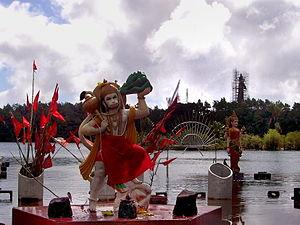
Vue du lac de Grand Bassin pendant le Mahashivatri
Tous les quatorzièmes jours de la lune dans sa face sombre du calendrier de cet astre sont dédiés dans l'hindouisme au dieu Shiva. La Mahashivaratri a lieu une fois par an, vers février-mars dans le calendrier grégorien, le mois de Magha ou Phalguna en Inde. Le Mahashivaratri est un des plus grands festivals de l'année sur le sous-continent indien. Le jeûne, une nuit de méditation, l'immersion d'un lingam ont lieu ; des offrandes de toutes sortes comme des fleurs, de l'encens sont réalisées. Le nom de Shivaratri est aussi attribué à ce jour. La tradition dit que Shiva est né ce jour-là ; cependant une histoire raconte que cet événement célèbre le jour où Shiva a bu le poison de destruction issu du barattage de la mer de lait de la cosmologie hindoue ; il a ainsi sauvé le monde et permis l'obtention de l'Amrita, le nectar qui donne l'immortalité.